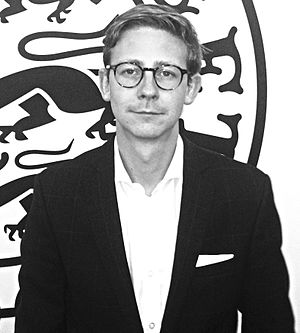
Karsten Lauritzen
Karsten Lauritzen, MF (V)
Karsten Lauritzen er medlem af Folketinget for Venstre siden 13. november 2007, valgt i Hjørringkredsen. I perioden fra d. 28. juni 2015 til 27. juni 2019 var han skatteminister i Regeringen Lars Løkke Rasmussen II. Tidligere var han partiets retsordfører.